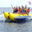
Label: ship